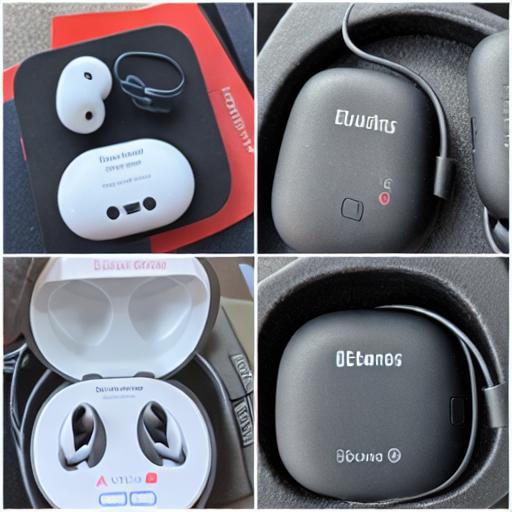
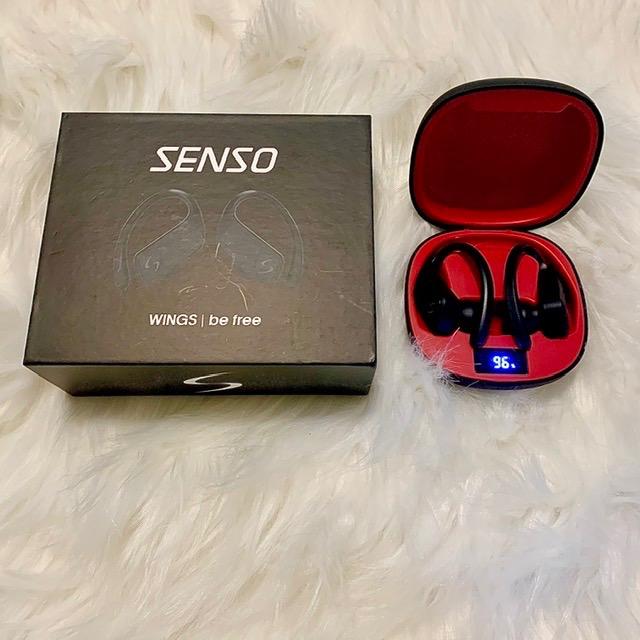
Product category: earbuds
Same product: no